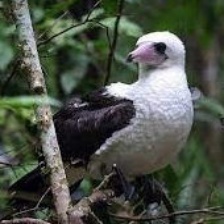
Species: ABBOTTS BOOBY
Scientific name: PAPASULA ABBOTTI